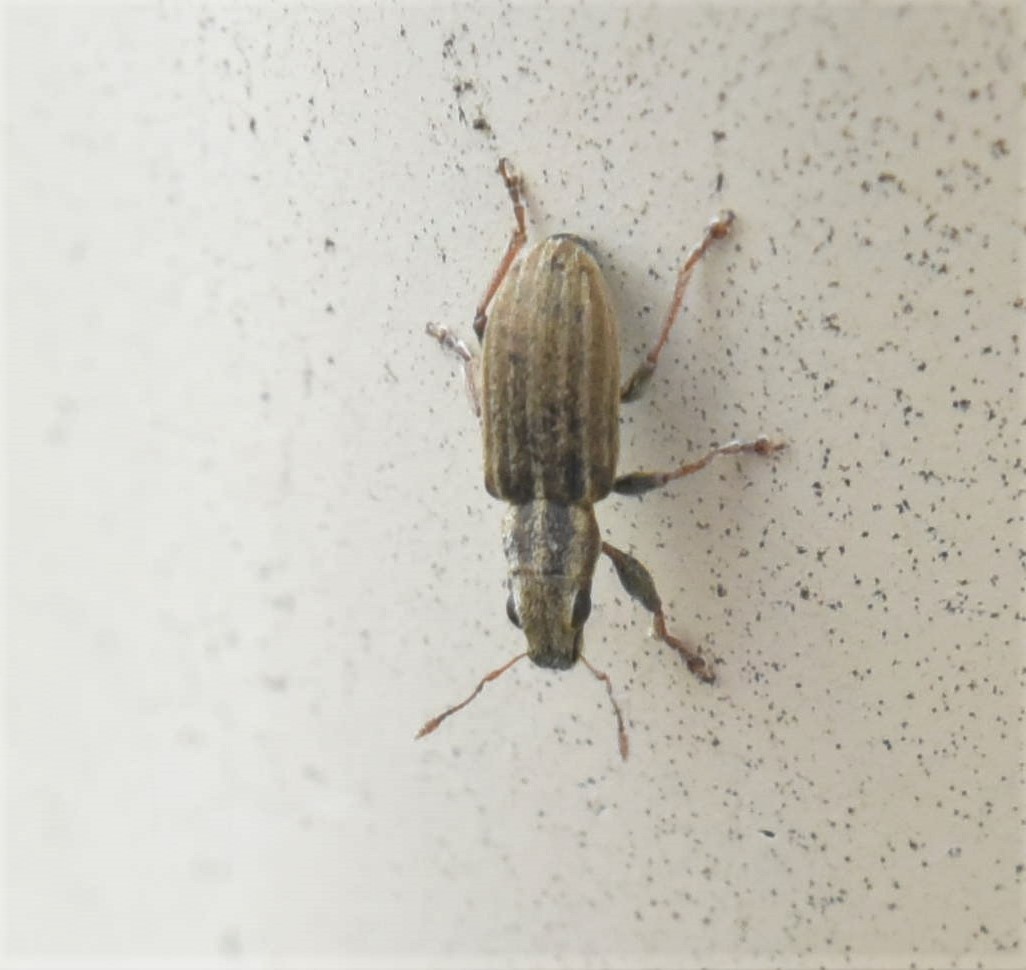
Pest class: pea_leaf_weevil